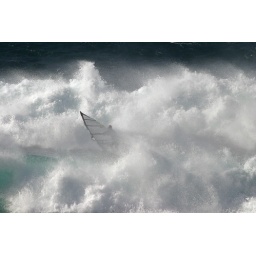
Caught in the white water